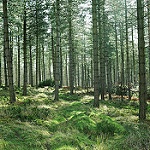
Label: images